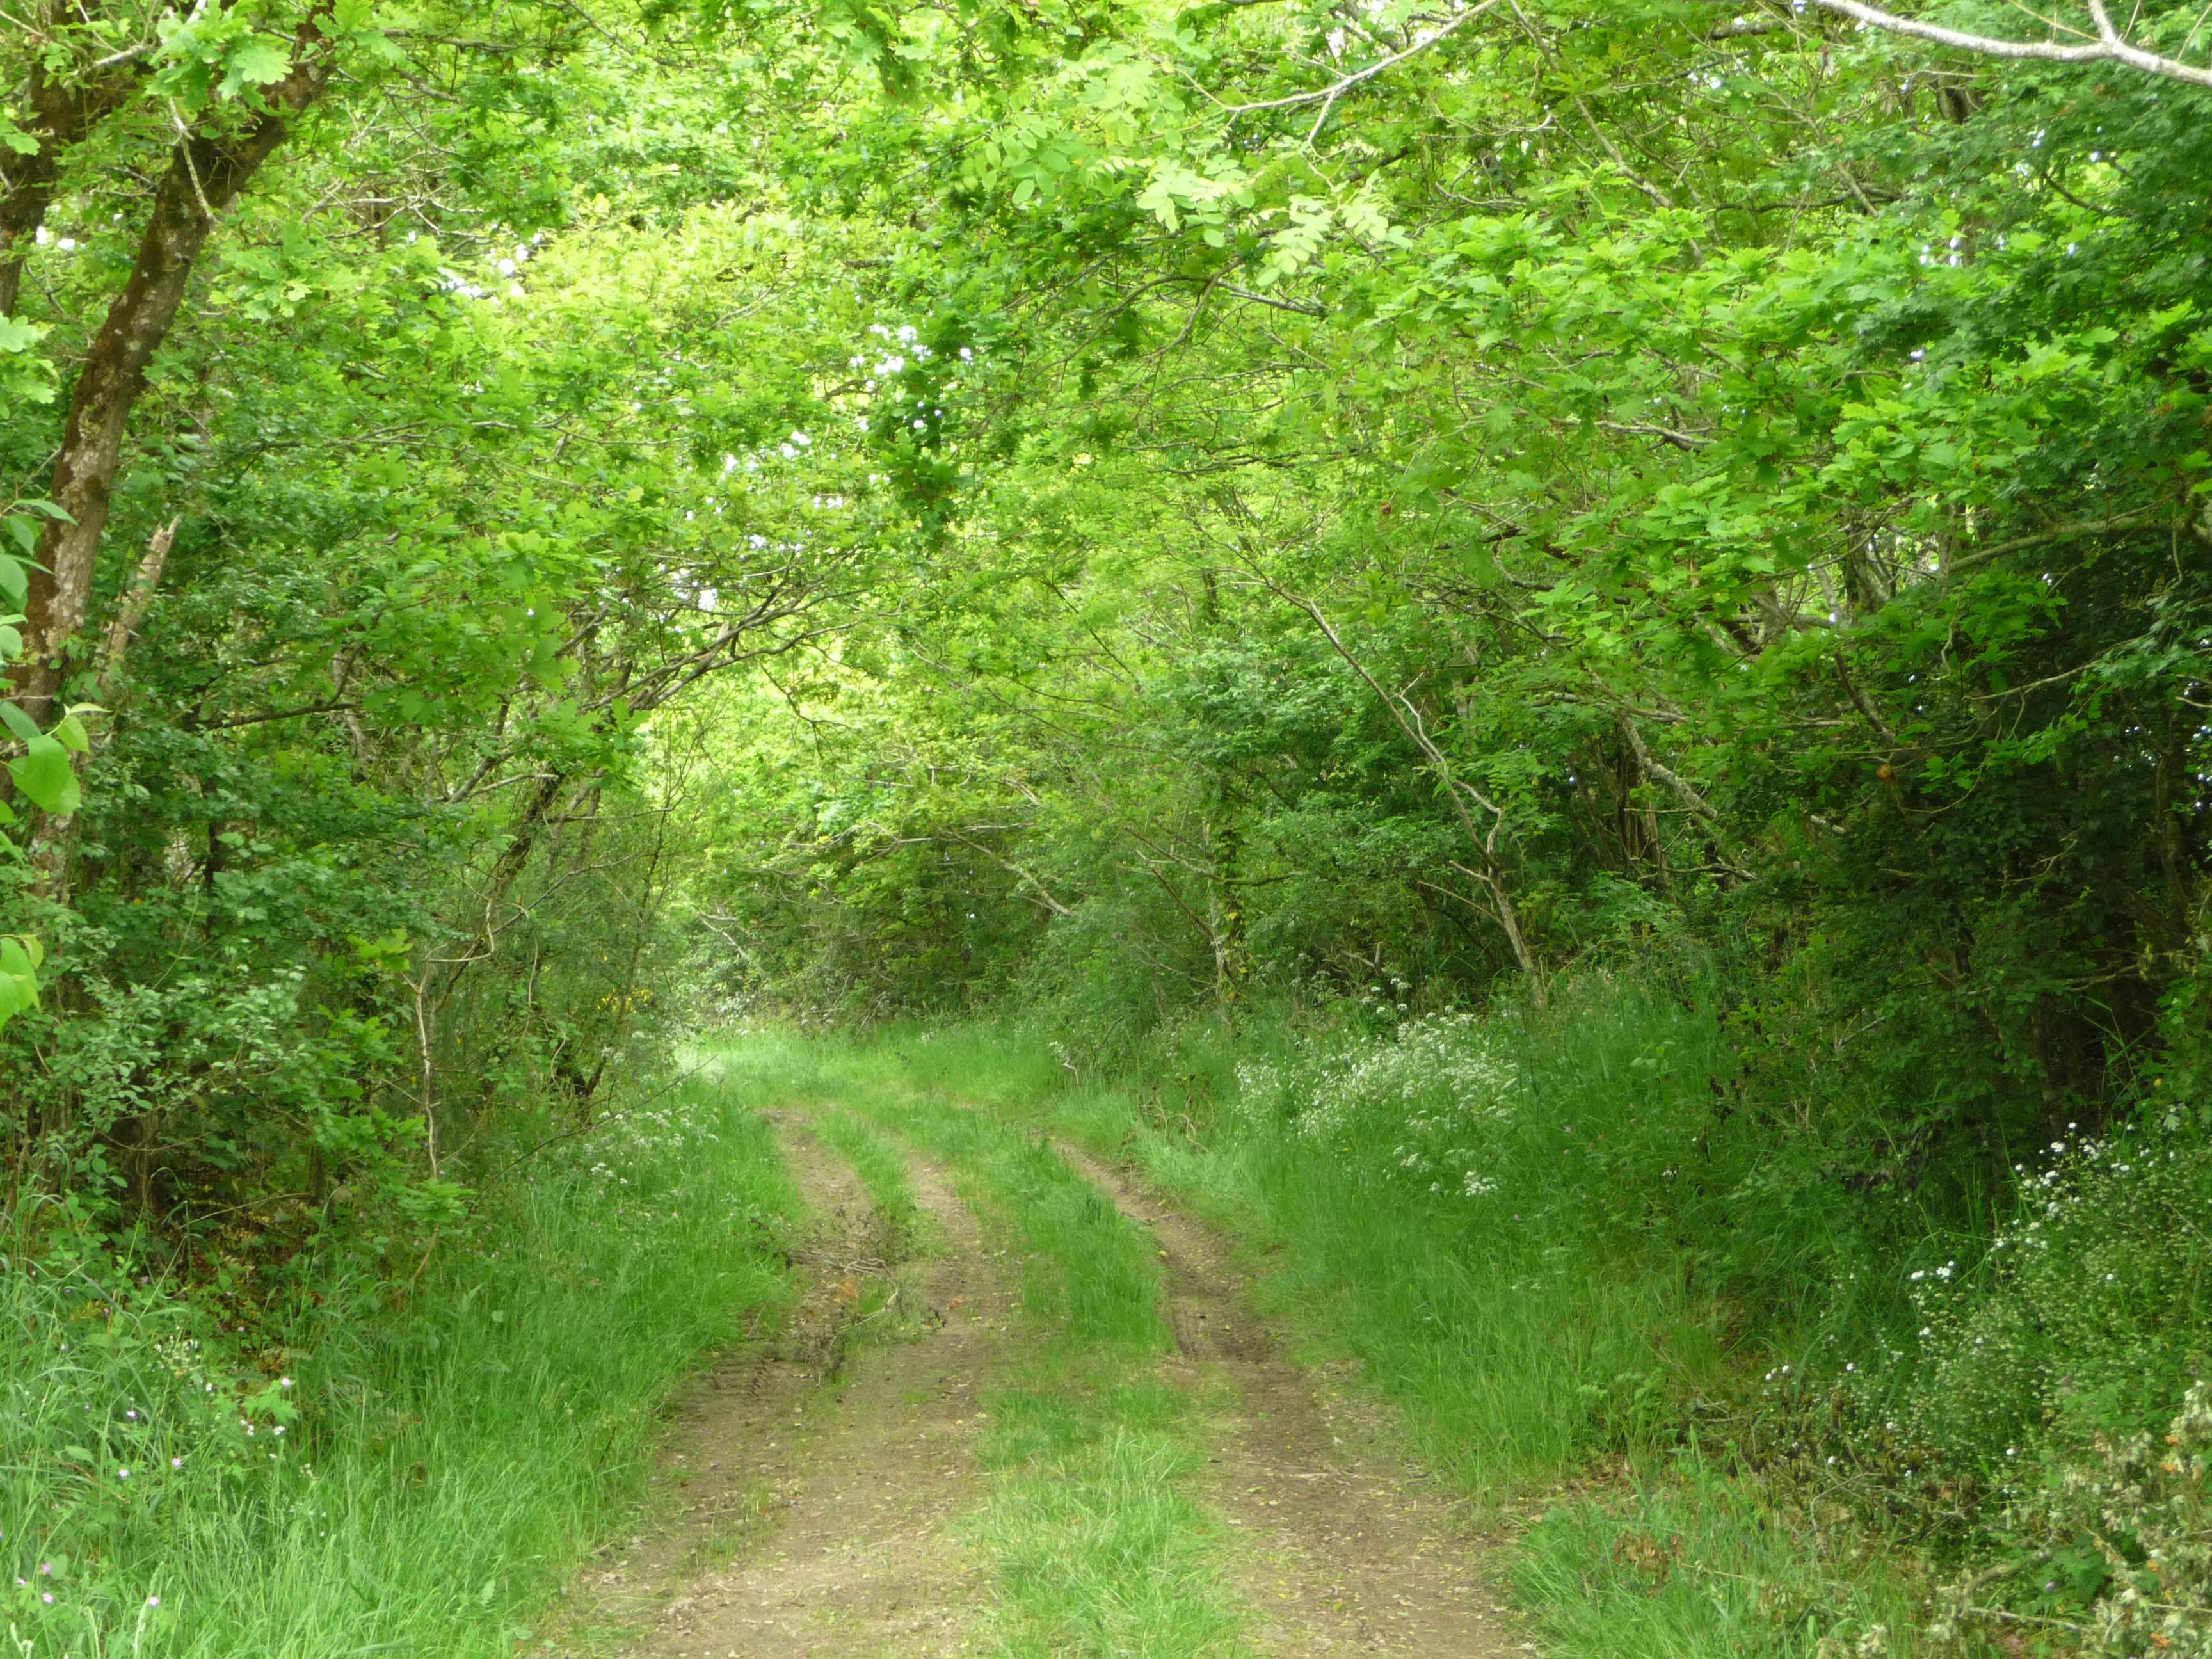
landscape, tree, nature, forest, grass, plant, trail, field, lawn, meadow, flower, green, jungle, soil, waterway, vegetation, shrub, rainforest, deciduous, woodland, habitat, nature trail, ecosystem, natural environment, woody plant, vend enne